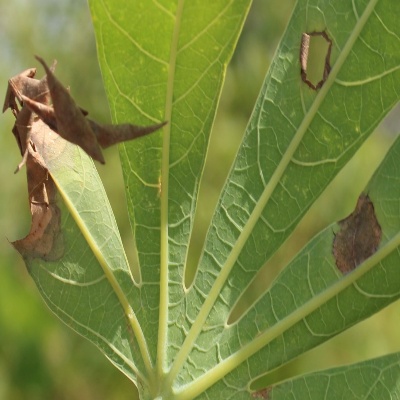
Crop: Cassava
Condition: bacterial blight